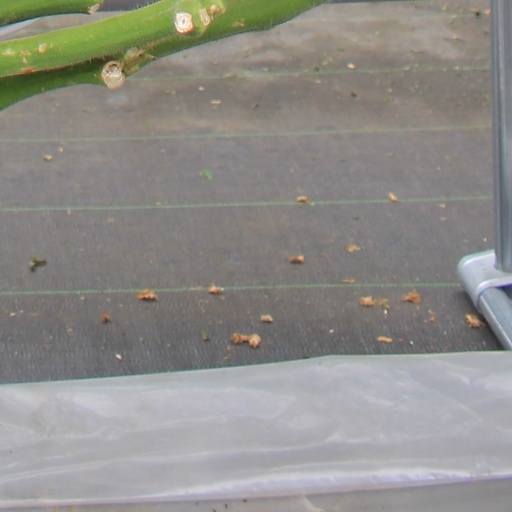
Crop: tomato